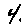
Label: 4